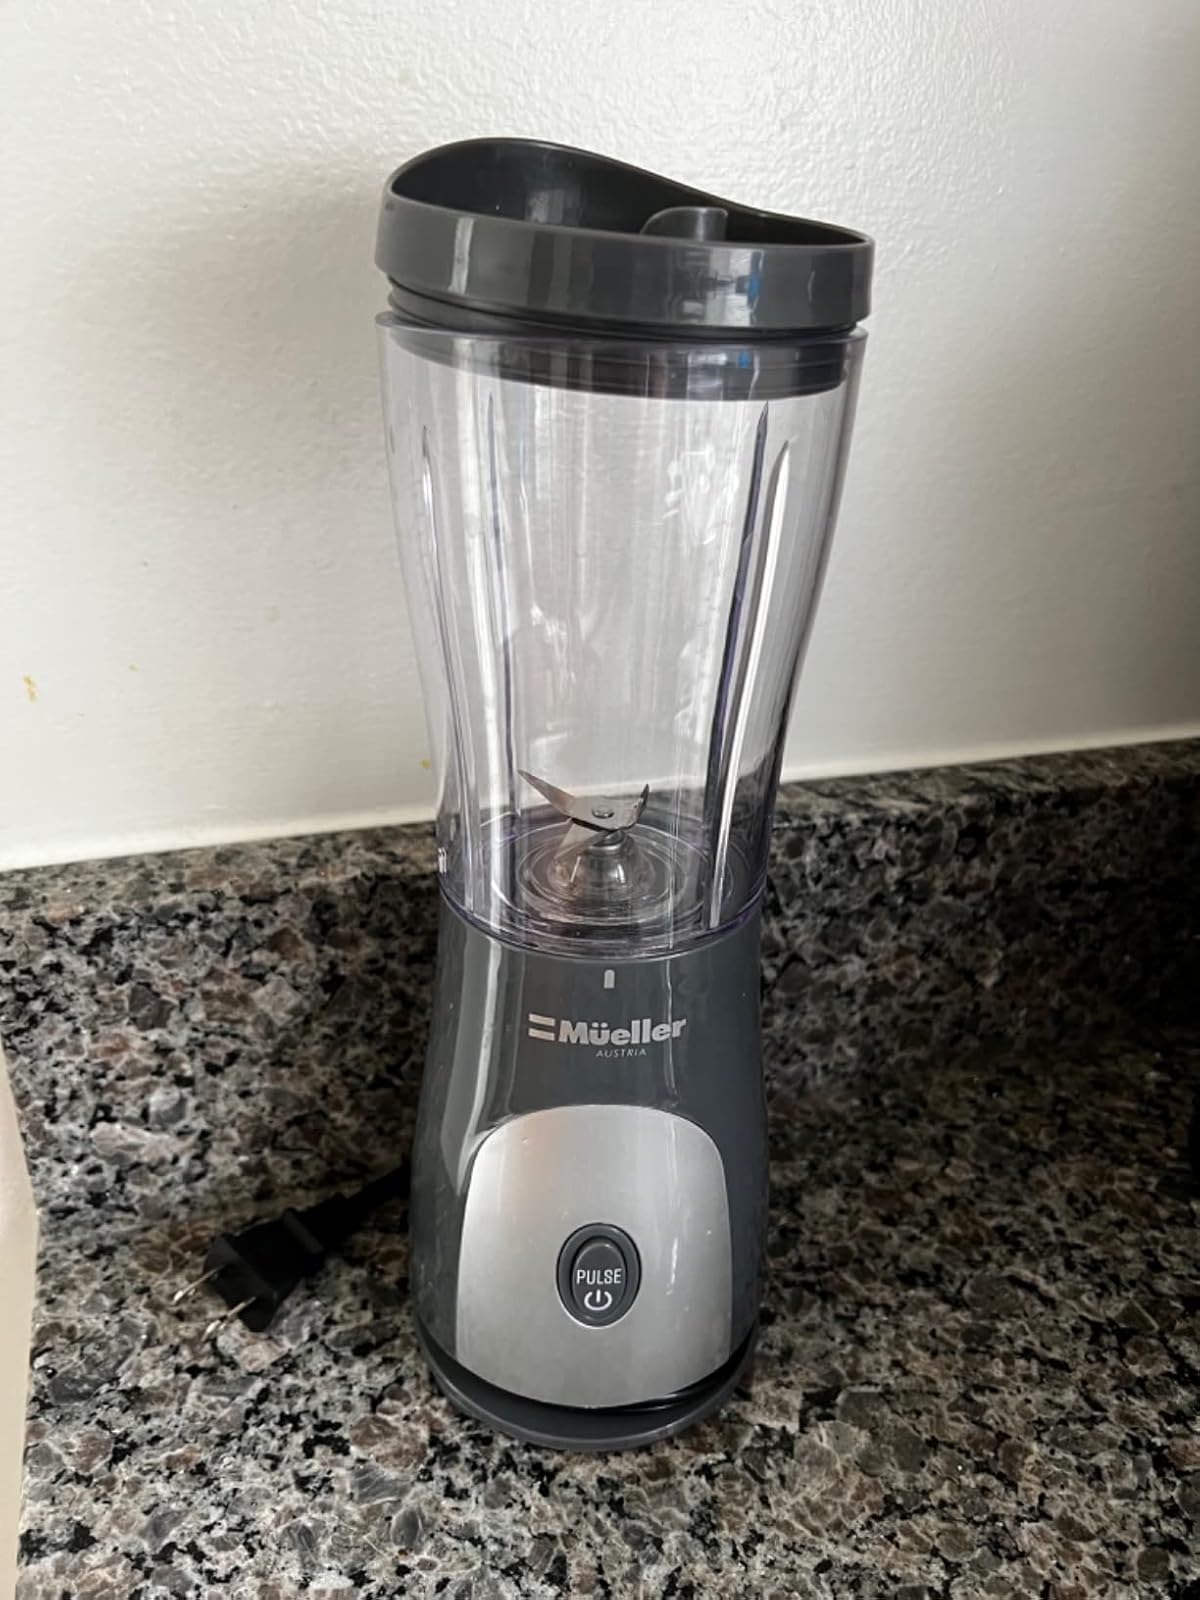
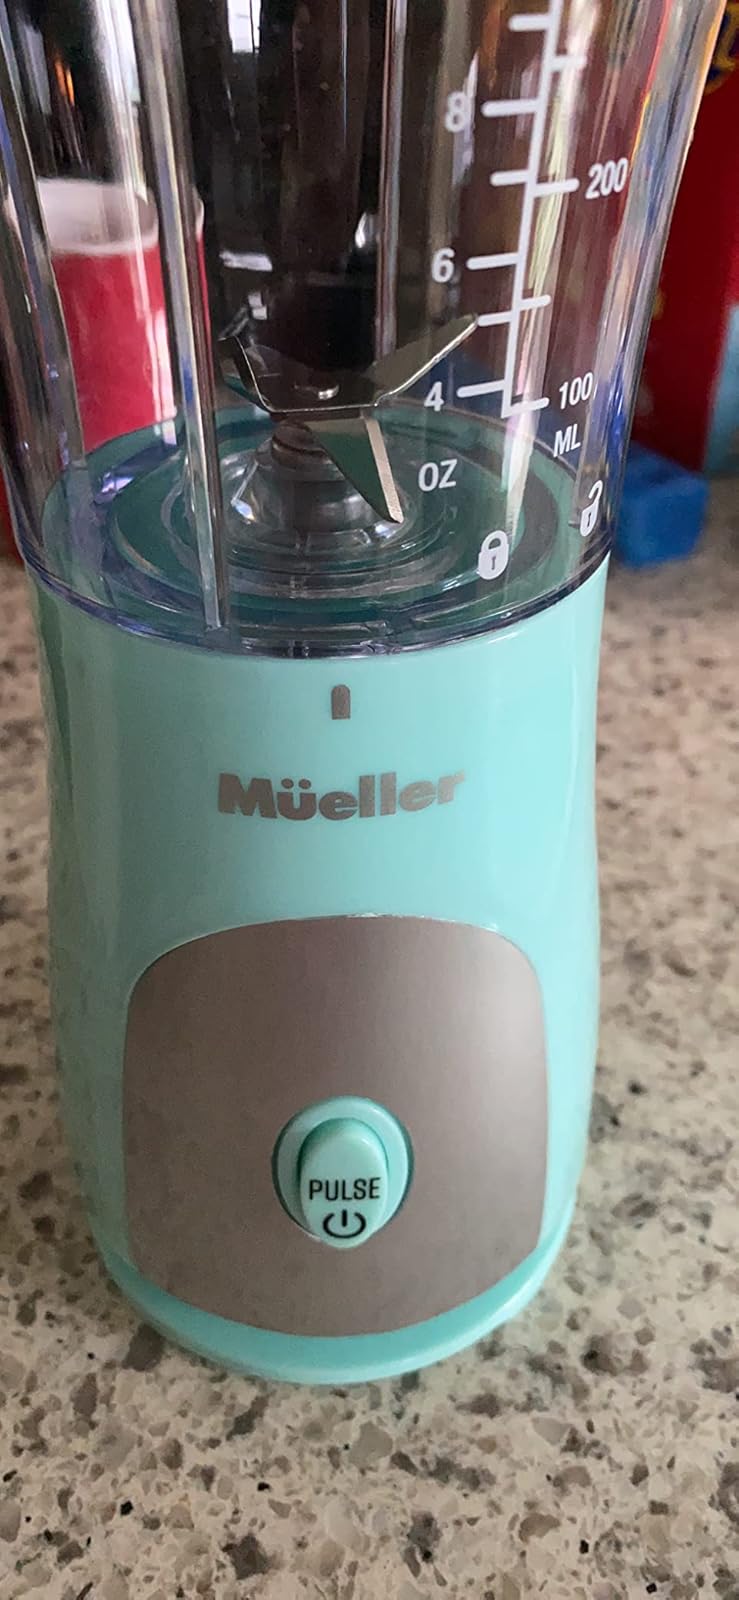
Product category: items_blender
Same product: no